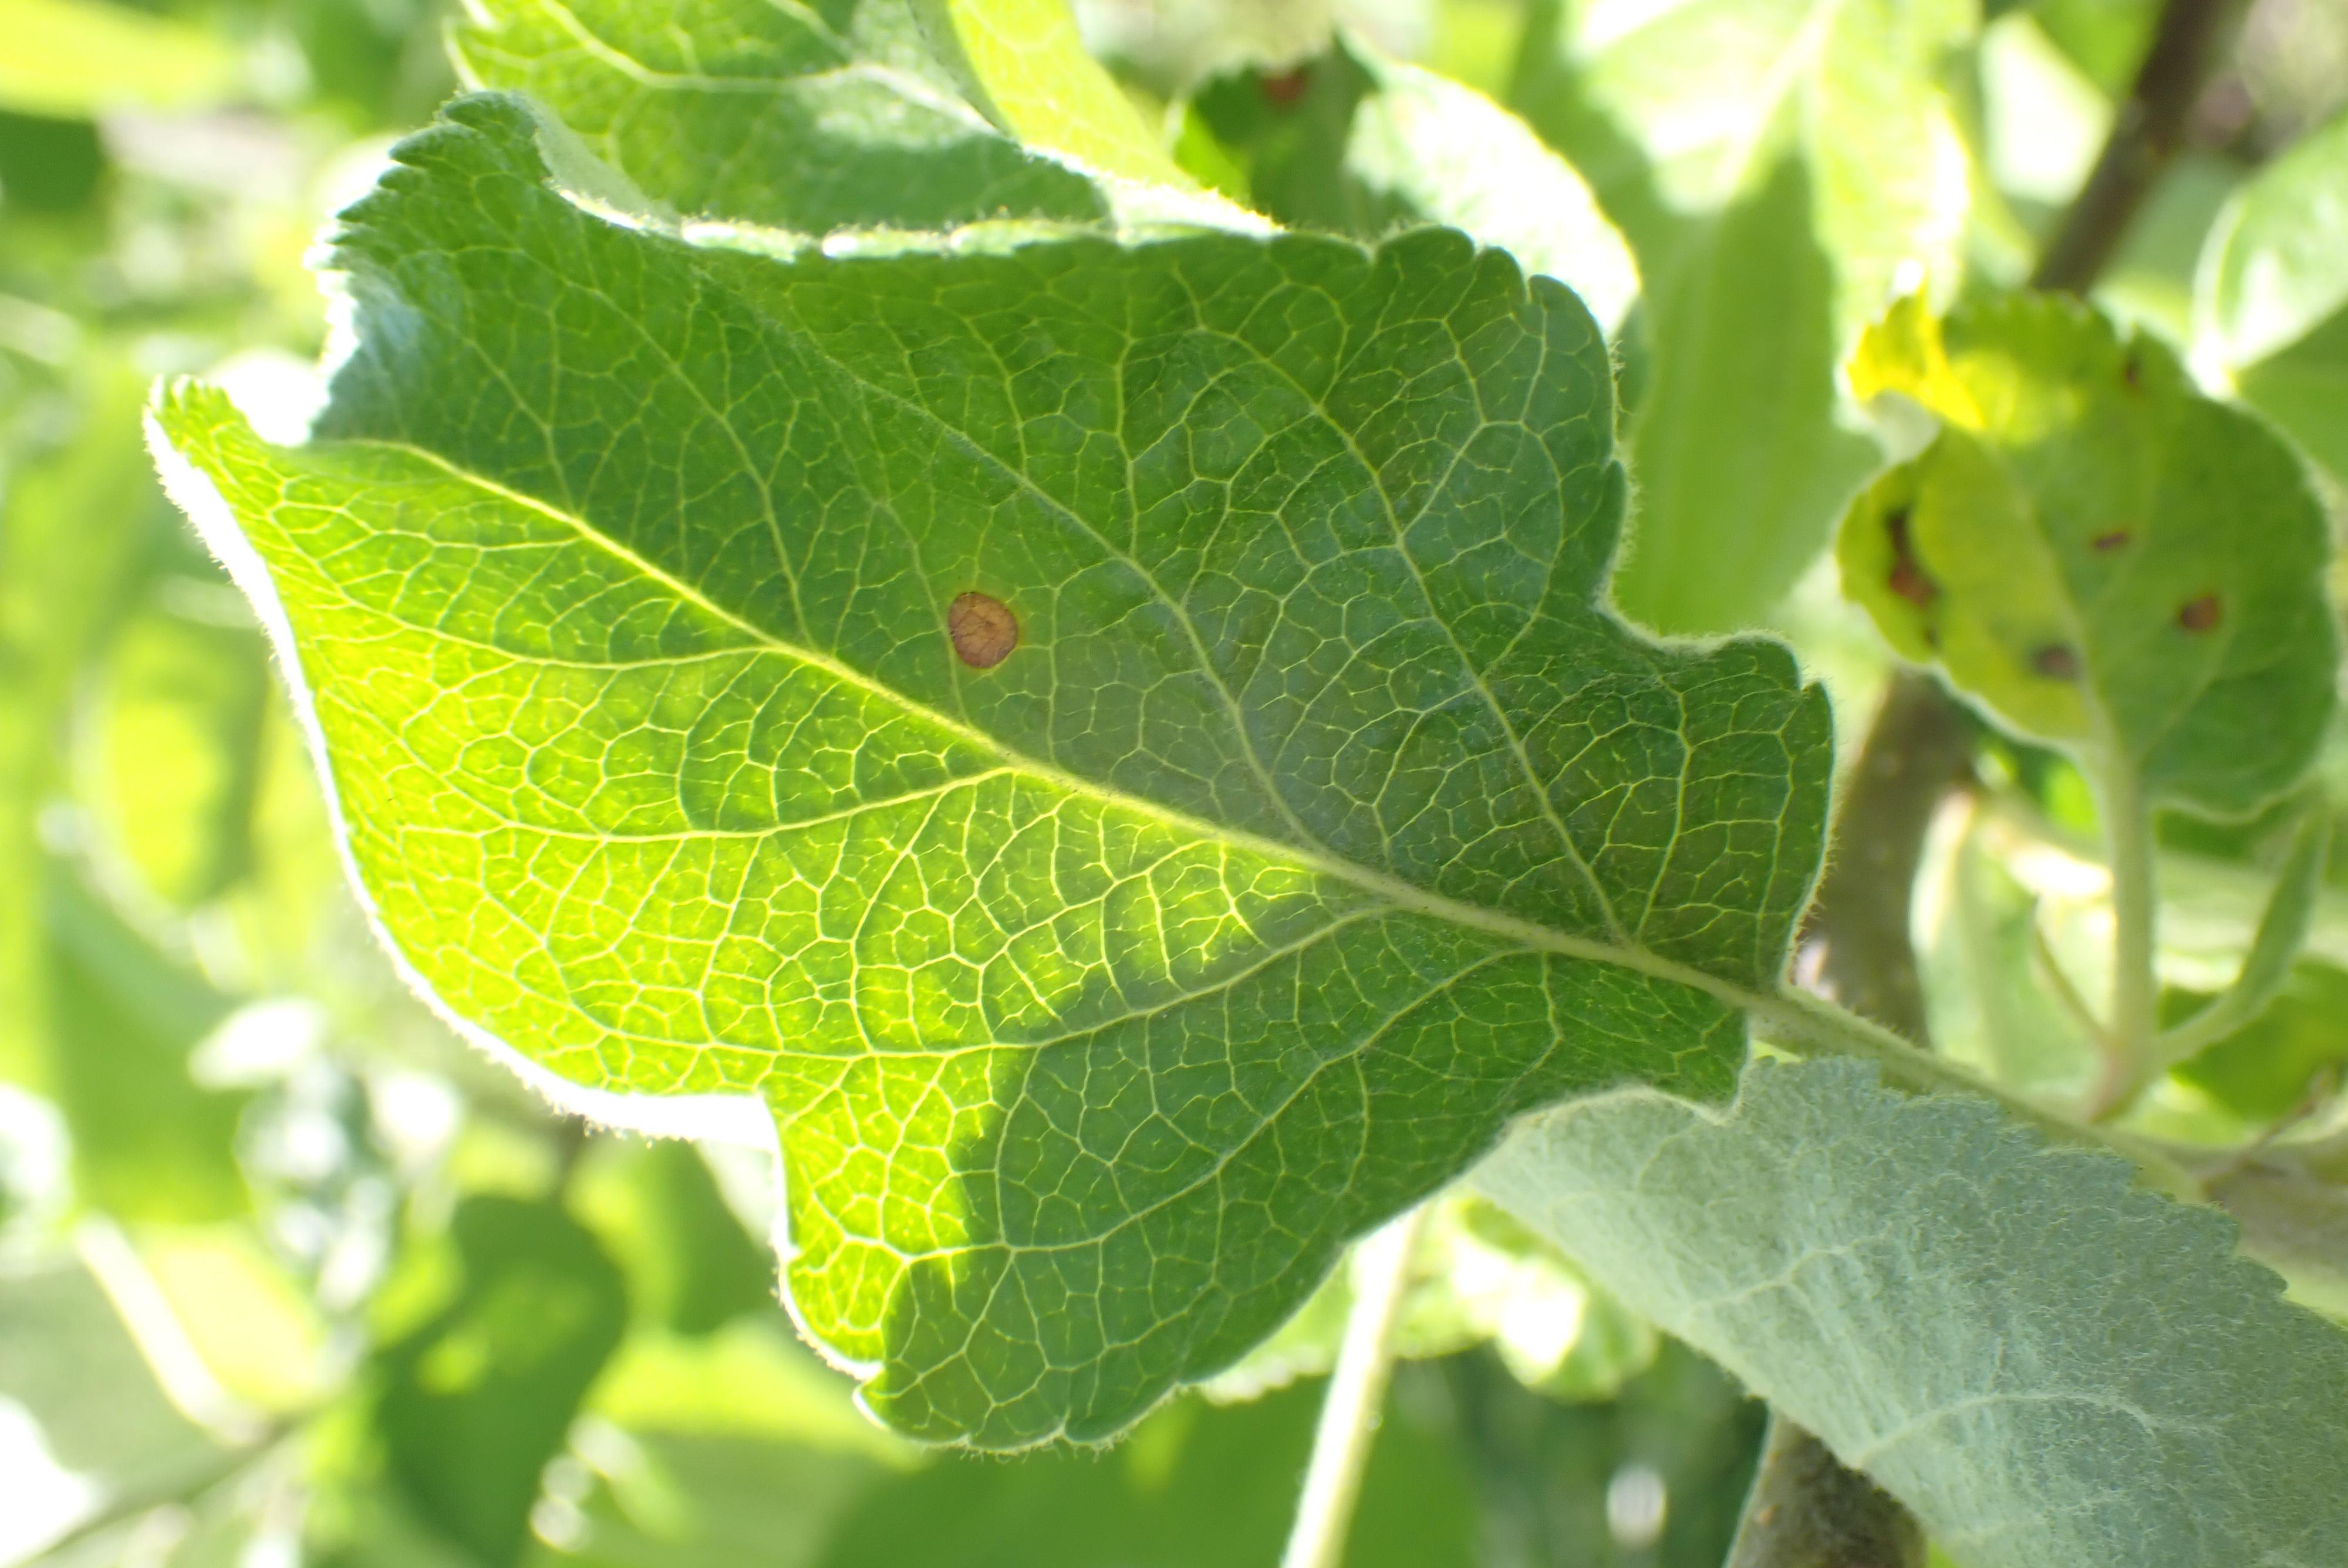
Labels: frog_eye_leaf_spot